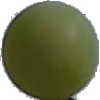
Label: Grape White 4